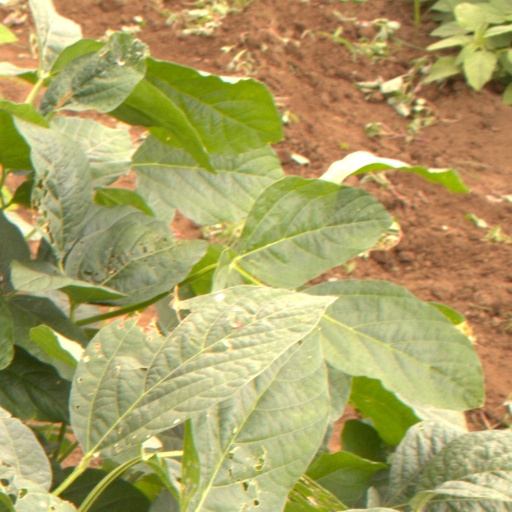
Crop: soybean